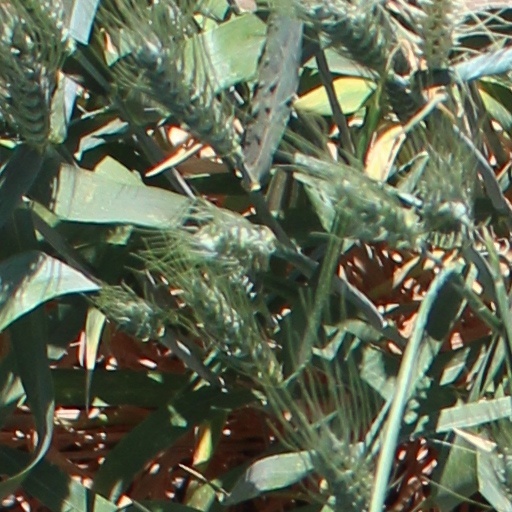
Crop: wheat